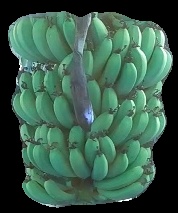
Variety: pachbale
Grade: grade1